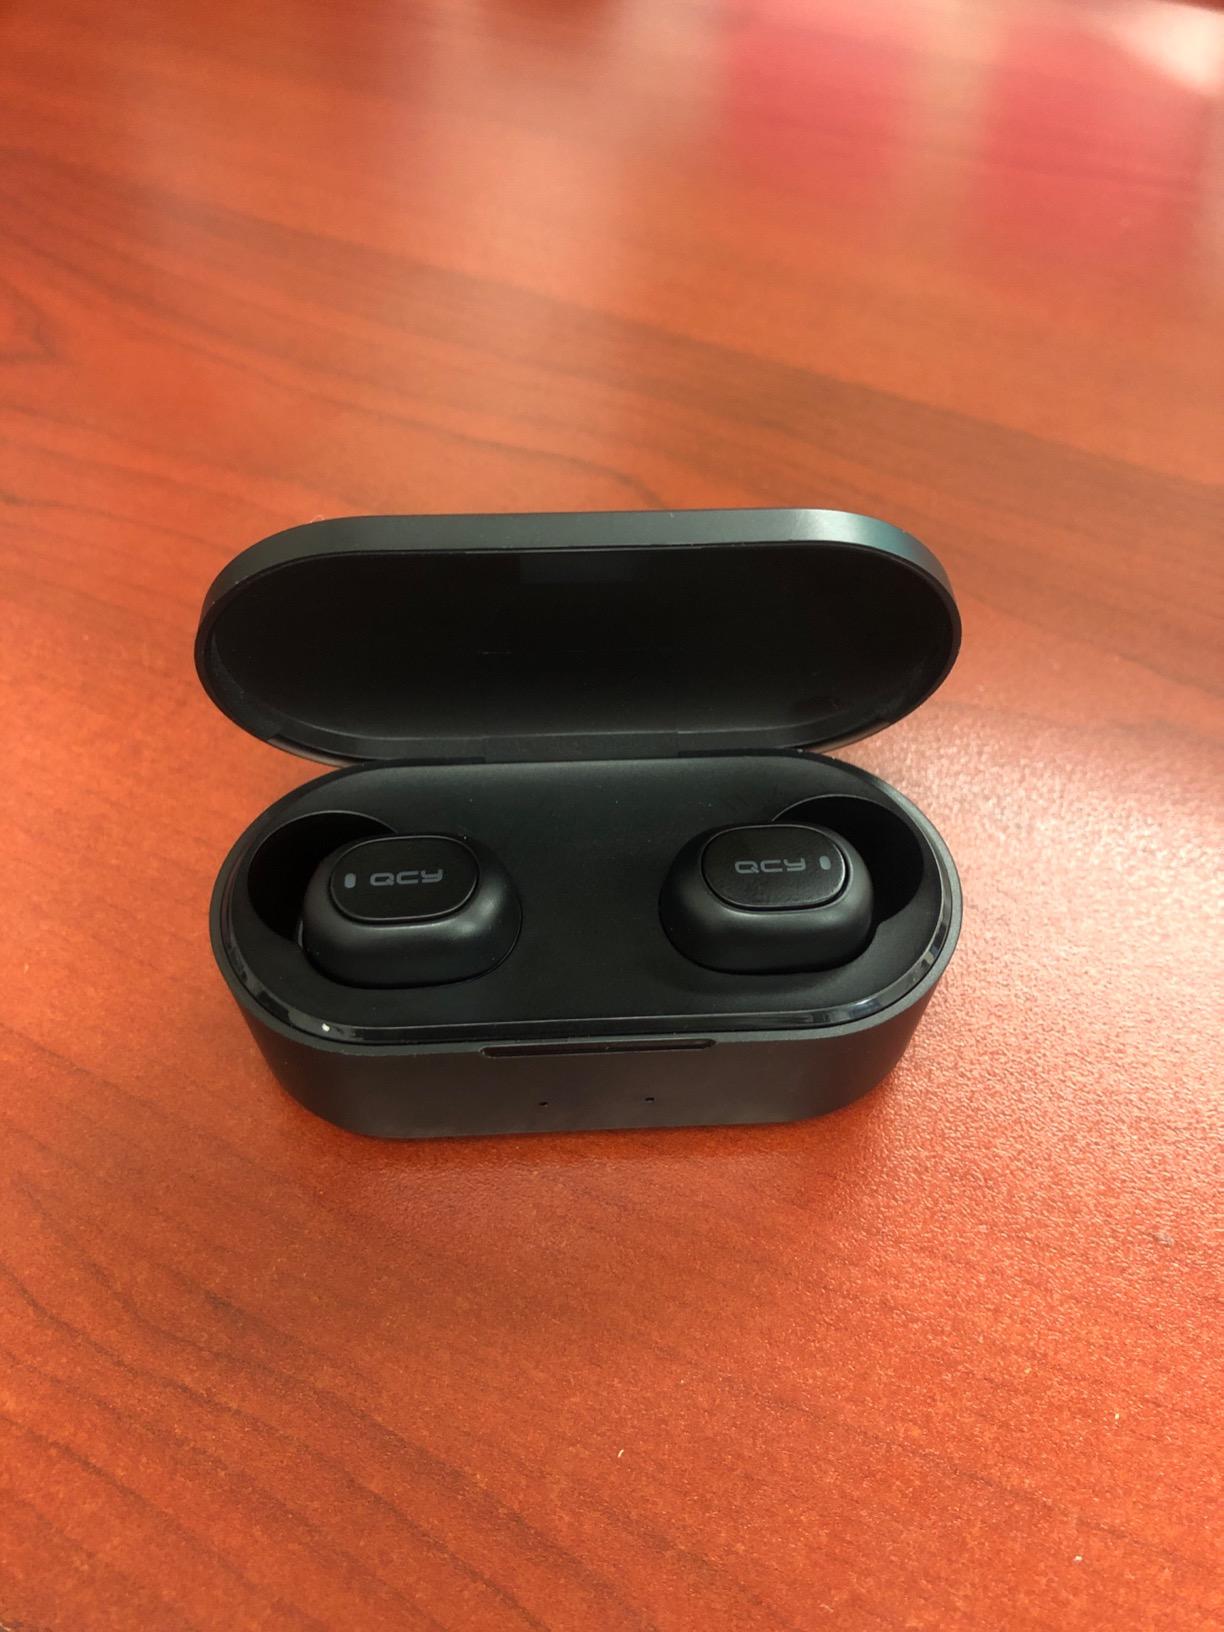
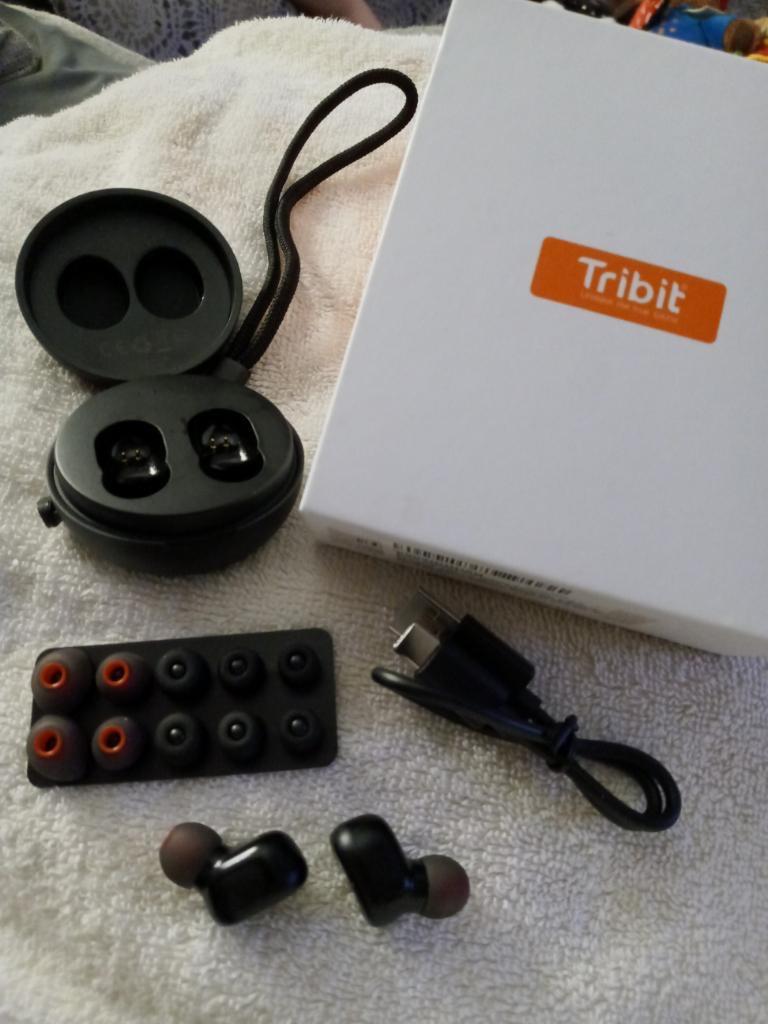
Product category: earbuds
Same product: no